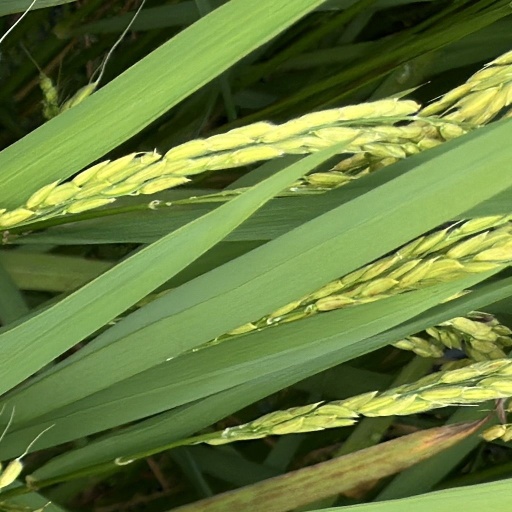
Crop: rice